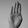
ASL letter: B